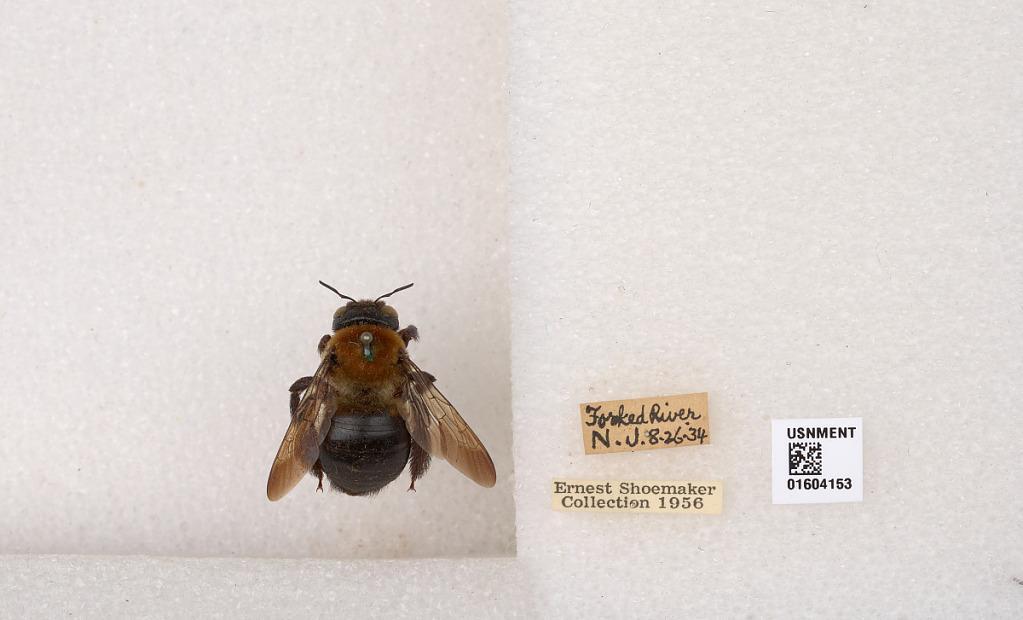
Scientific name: Xylocopa (Xylocopoides) virginica virginica (Linnaeus)
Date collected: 1934-8-26
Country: United States
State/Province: New Jersey
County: Ocean
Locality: Forked River
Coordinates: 39.8398, -74.1901